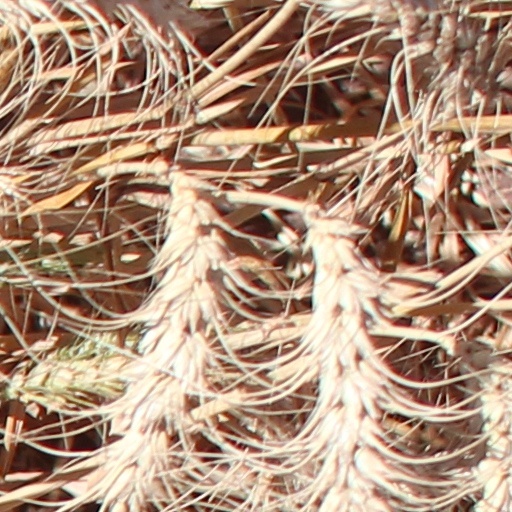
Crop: wheat